Kutti Puli

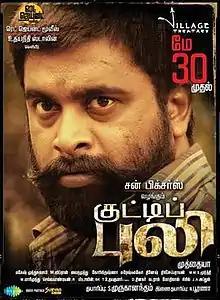
Theatrical release poster

Kutti Puli is a 2013 Indian Tamil-language action drama film directed by M. Muthaiah in his directoral debut starring Sasikumar and Lakshmi Menon while Saranya Ponvannan and Bala Saravanan play supporting roles. The film opened to mixed reviews but performed well at the box office. The movie was remade in Kannada in 2019 as "Sinnga" starring Chiranjeevi Sarja.